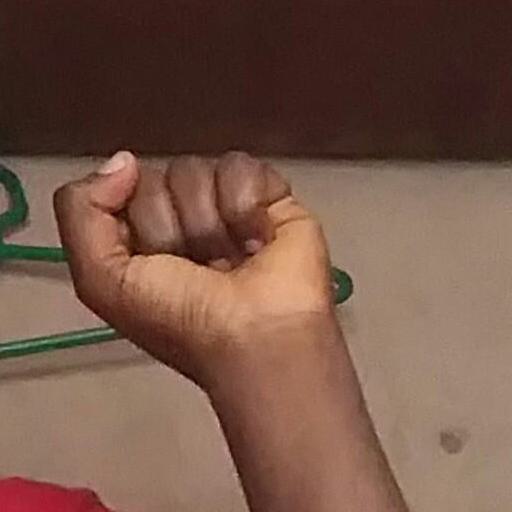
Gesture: fist